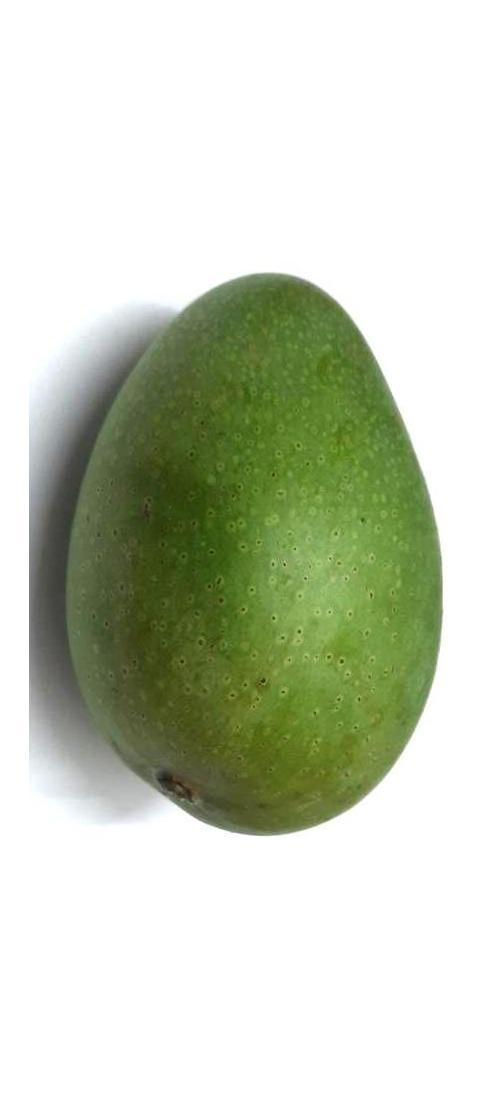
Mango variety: Ashshina Zhinuk